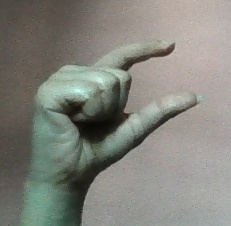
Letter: dal